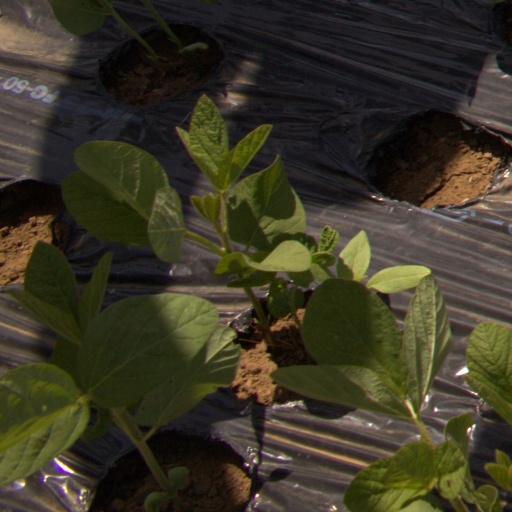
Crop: Jerusalem artichoke